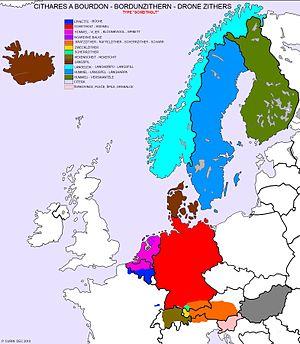
Répartition des cithares à bourdon en Europe de type ""Scheitholt"" Cithares a bourdon - Bordunzithern - Drone zithers, type ""Scheitholt"" ____ Epinette - Bûche ____ Scheitholt - Hummel ____ Hommel - Vilier - Kloonkviool - Spinett ____ Noardske balke ____ Kratzzither - Raffelzither - Scherrzither - Scharr ____ Zwecklzither ____ Scherrzither ____ Hexenscheit - Hexeschit ____ Langspil ____ Langeleik - Langhørpu - Langspill ____ Hummel - Långspel - Långharpa ____ Hummeli - Versikantele ____ Citera ____ Švrkovnce, Pleče, Špile, Drskalce"
L'épinette des Vosges est un instrument de musique traditionnelle à cordes pincées de la famille des cithares. Deux zones géographiques du Massif Vosgien - autour du Val-d'Ajol et de Gérardmer, distantes de 50 km environ - sont considérées comme les berceaux de cet instrument.
La langeleik est une cithare à bourdon typiquement norvégienne. C'est un instrument ancien remontant au XVIᵉ siècle et qu'on utilise rarement de nos jours. Il existe également les appellations "langhørpu" et "langspill". C'est une cousine de l'épinette des Vosges.
Le Scheitholt ou Scheitholz est un instrument de musique à cordes pincées anciennement répandu en Allemagne à partir du XIVᵉ siècle.